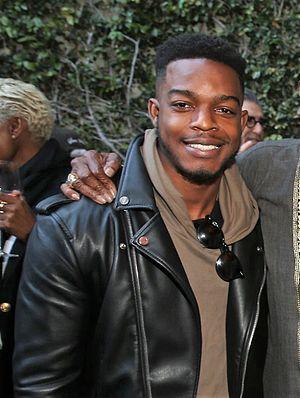
Stephan James est un acteur canadien né le 16 décembre 1993.